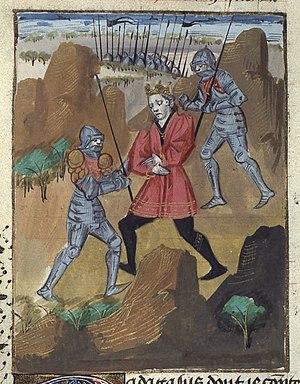
Arrestation de Radagaise.
Radagaise ou Radogast, mort le 23 août 406 en Italie, est un chef barbare païen d'origine gothe qui attaque l'Italie sous le règne de l'empereur d'Occident Honorius.